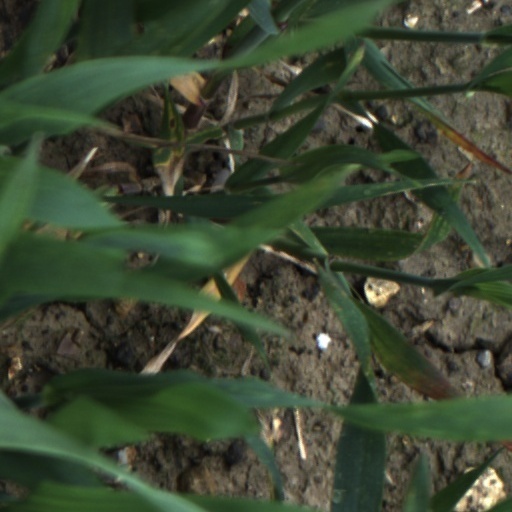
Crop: wheat